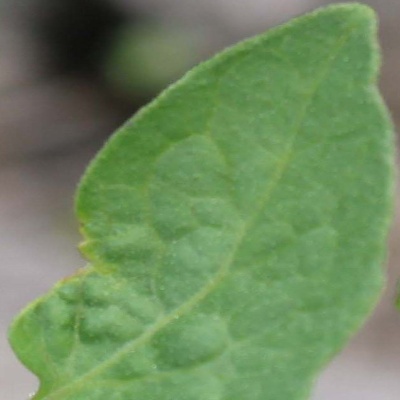
Crop: Tomato
Condition: healthy